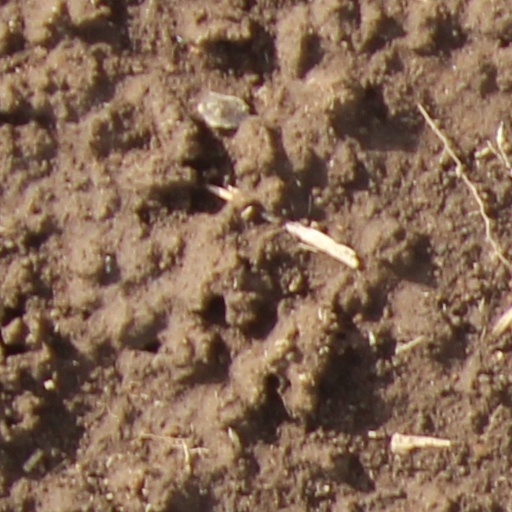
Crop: wheat